Drag Race Vegas Live! Makeovers

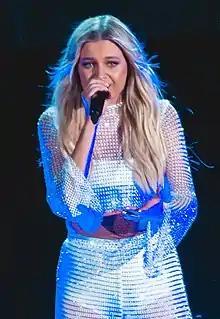
Kelsea Ballerini is a guest judge.

The final five contestants return to the Werk Room after Dawn's elimination in the previous episode. On a new day, the contestants find a "Drag Race" version of Monopoly on the table. RuPaul greets the group and reveals the main challenge: to give makeovers to Pit Crew dancers from Las Vegas variety show "RuPaul's Drag Race Live!" The teams are determined randomly. RuPaul tasks each pair with creating choreography for a dance breakout to be held on the main stage.